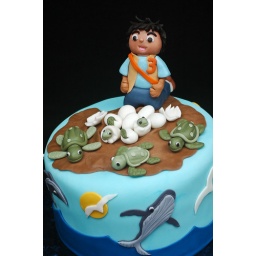
This cake is inspired by a Diego book called &amp;quot;Diego and the Baby Sea Turtles.&amp;quot;